Confederate monuments and memorials

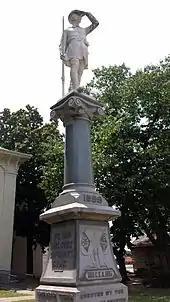
Van Buren Confederate Monument at Crawford County Courthouse in Van Buren, Arkansas

Prior to 2023, there were nine major U.S. military bases named in honor of Confederate military leaders, all in former Confederate states. Following nationwide protests over the murder of George Floyd by a police officer, the United States Congress in 2021 created The Naming Commission in order to rename military assets with names associated with the Confederacy. The United States Secretary of Defense was required to implement a plan developed by the commission and to "remove all names, symbols, displays, monuments, and paraphernalia that honor or commemorate the Confederate States of America or any person who served voluntarily with the Confederate States of America from all assets of the Department of Defense" within three years of the commission's creation.